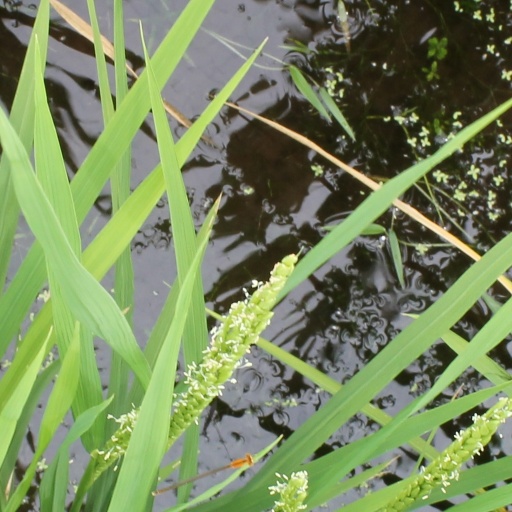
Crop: rice